Mind Meld

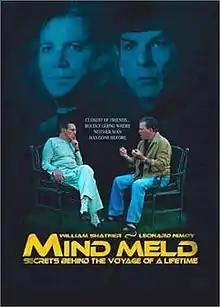
Original DVD cover (2001)

Mind Meld: Secrets Behind the Voyage of a Lifetime is a 2001 American documentary film in which actors William Shatner and Leonard Nimoy discuss the "Star Trek" science fiction franchise and its effects on their lives. Shatner and Nimoy portrayed the characters James T. Kirk and Spock respectively in the , the , and their film sequels.